Harry Belafonte

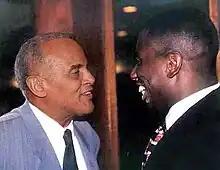
Belafonte (left) with activist and opera star Stacey Robinson in 1988.

In 1985, Belafonte helped organize the Grammy Award-winning song "We Are the World", a multi-artist effort to raise funds for Africa. He performed in the Live Aid concert that same year. In 1987, he received an appointment to UNICEF as a goodwill ambassador. Following his appointment, Belafonte traveled to Dakar, Senegal, where he served as chairman of the International Symposium of Artists and Intellectuals for African Children. He also helped to raise funds—along with more than 20 other artists—in the largest concert ever held in sub-Saharan Africa. In 1994, he embarked on a mission to Rwanda and launched a media campaign to raise awareness of the needs of Rwandan children.